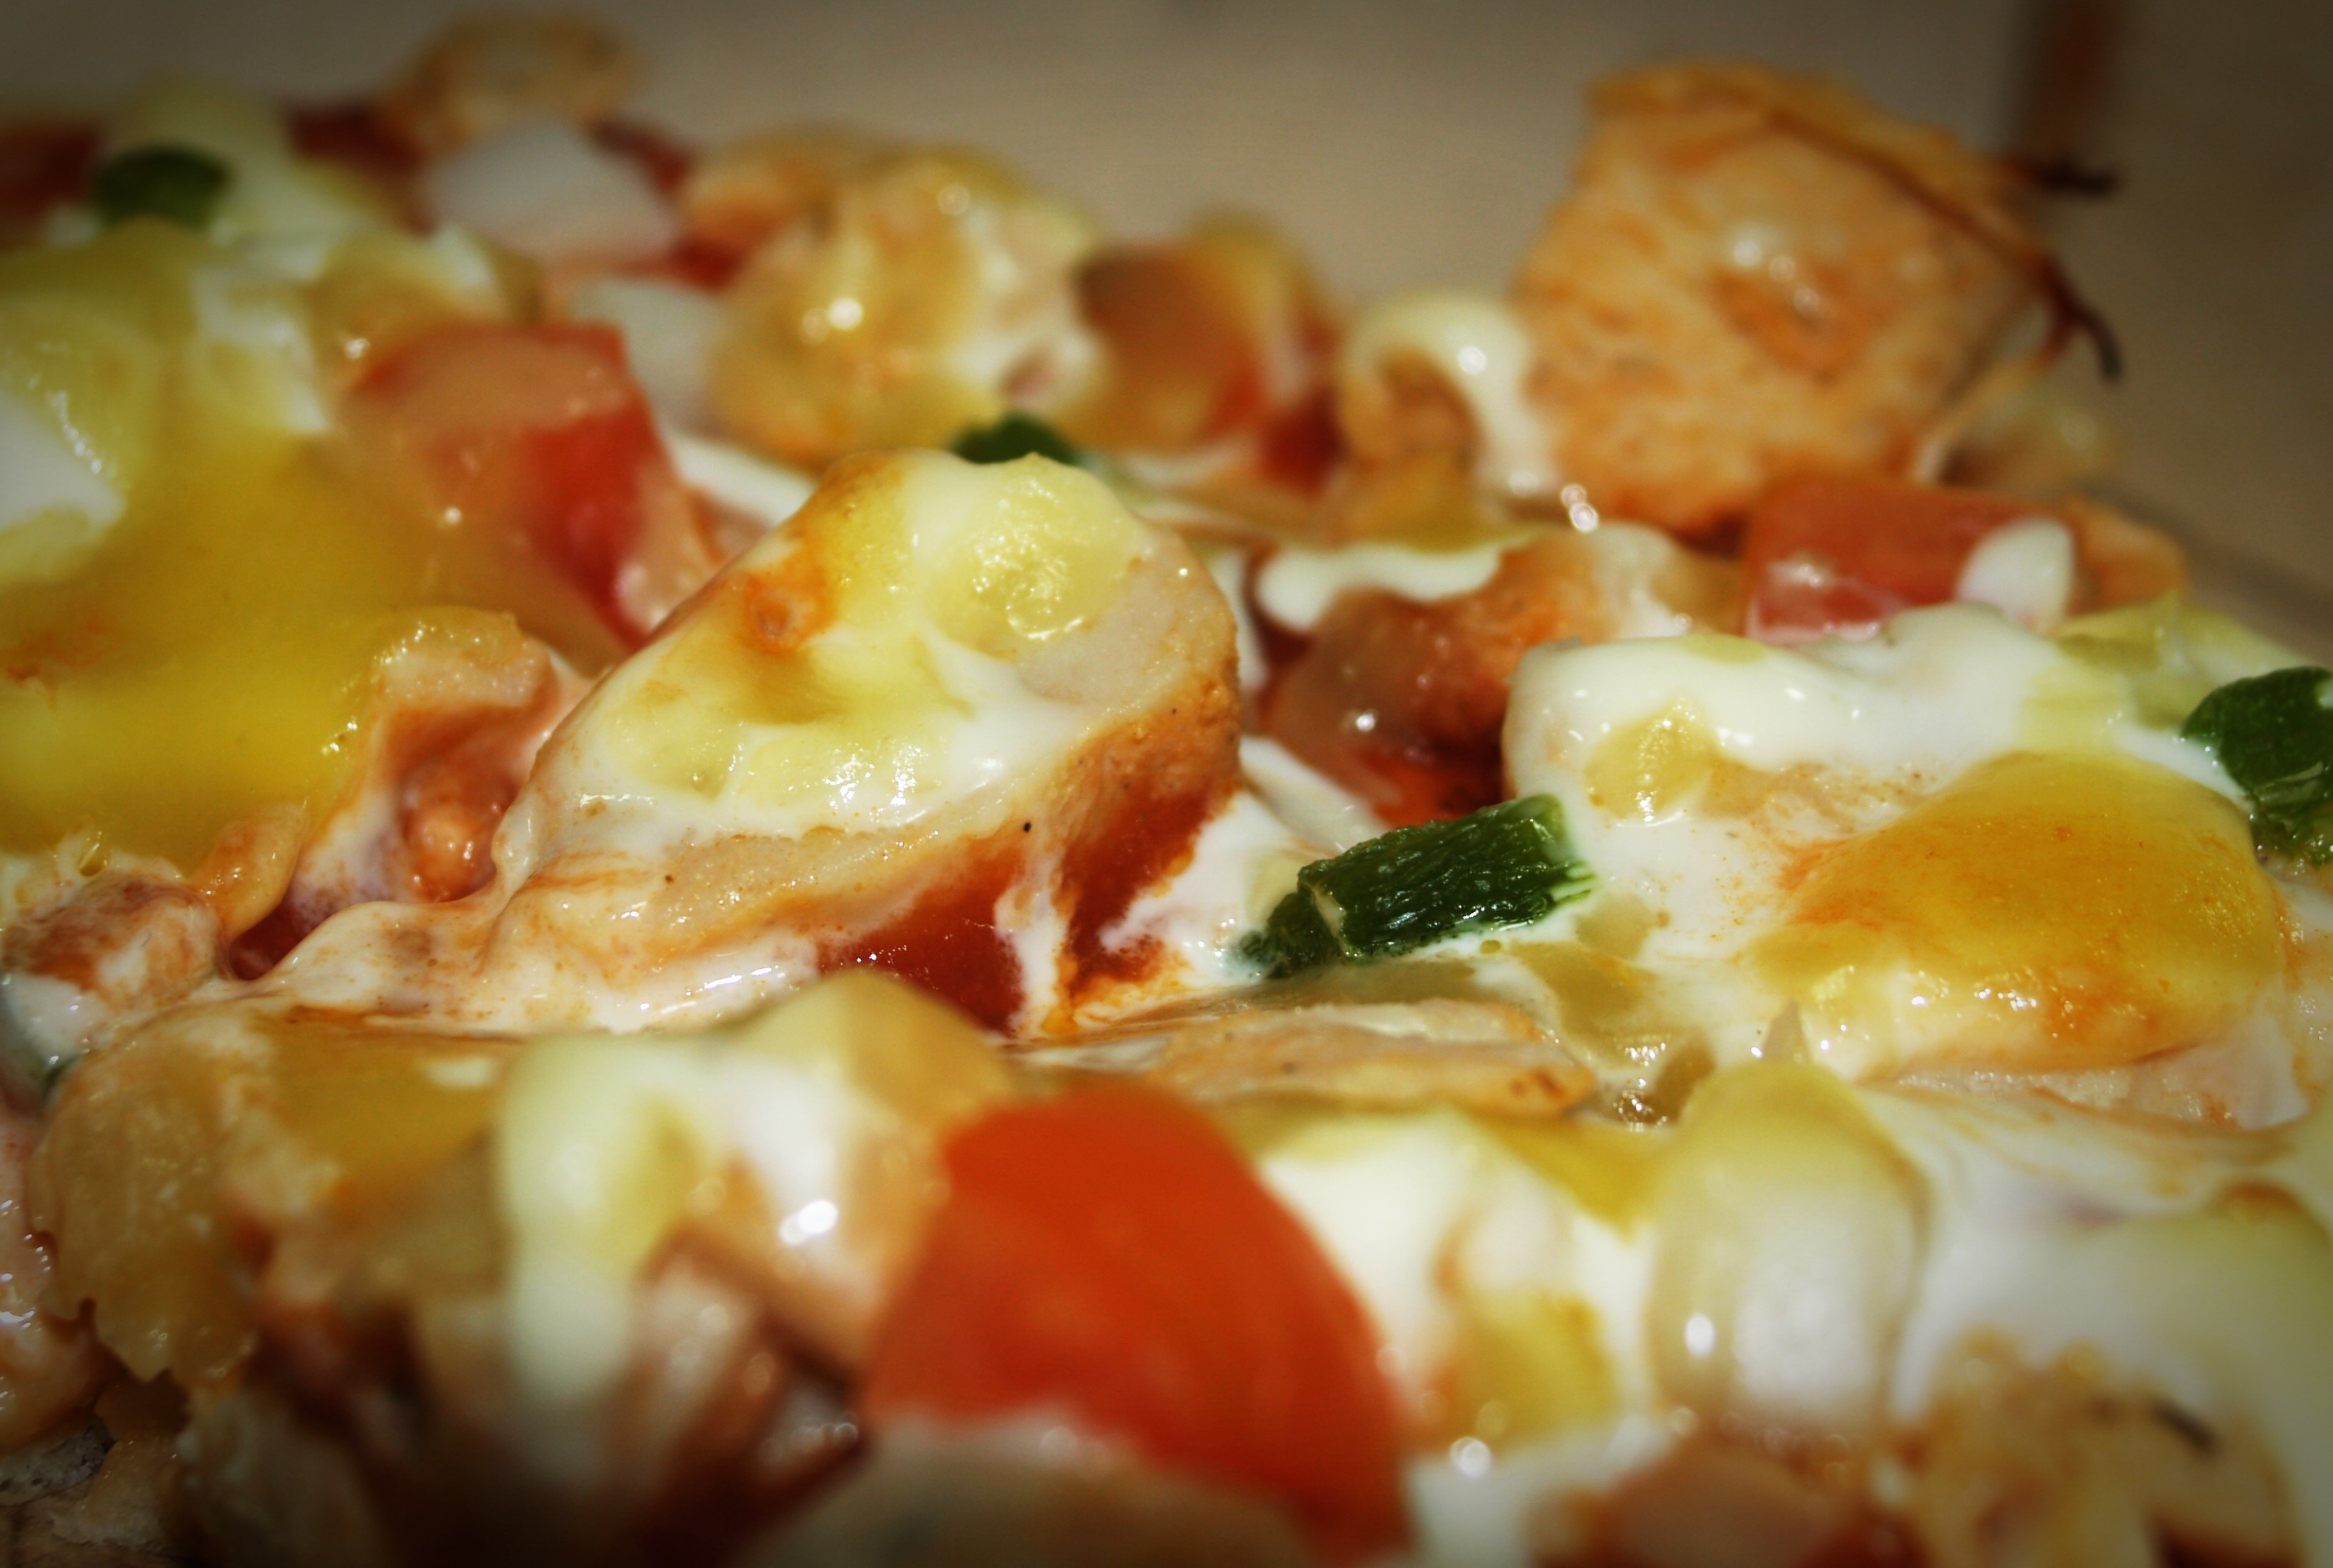
white, restaurant, isolated, dish, meal, food, pepper, cooking, produce, macro, fresh, mushroom, junk, object, breakfast, gourmet, snack, meat, lunch, cuisine, sauce, delicious, slice, pie, pastry, pizza, cheese, tomato, cut, baked, pepperoni, crust, eating, one, background, single, dinner, tasty, refreshment, horizontal, fast, edible, melted, italian, olive, delivery, parsley, yummy, pizzeria, mozzarella, nobody, portion, fattening, italian food, toppings